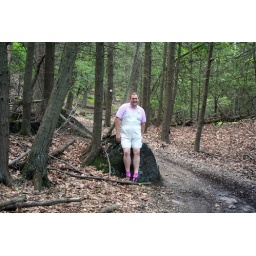
Here is me again in my shortalls with my pink socks and my black t-bar shoes.